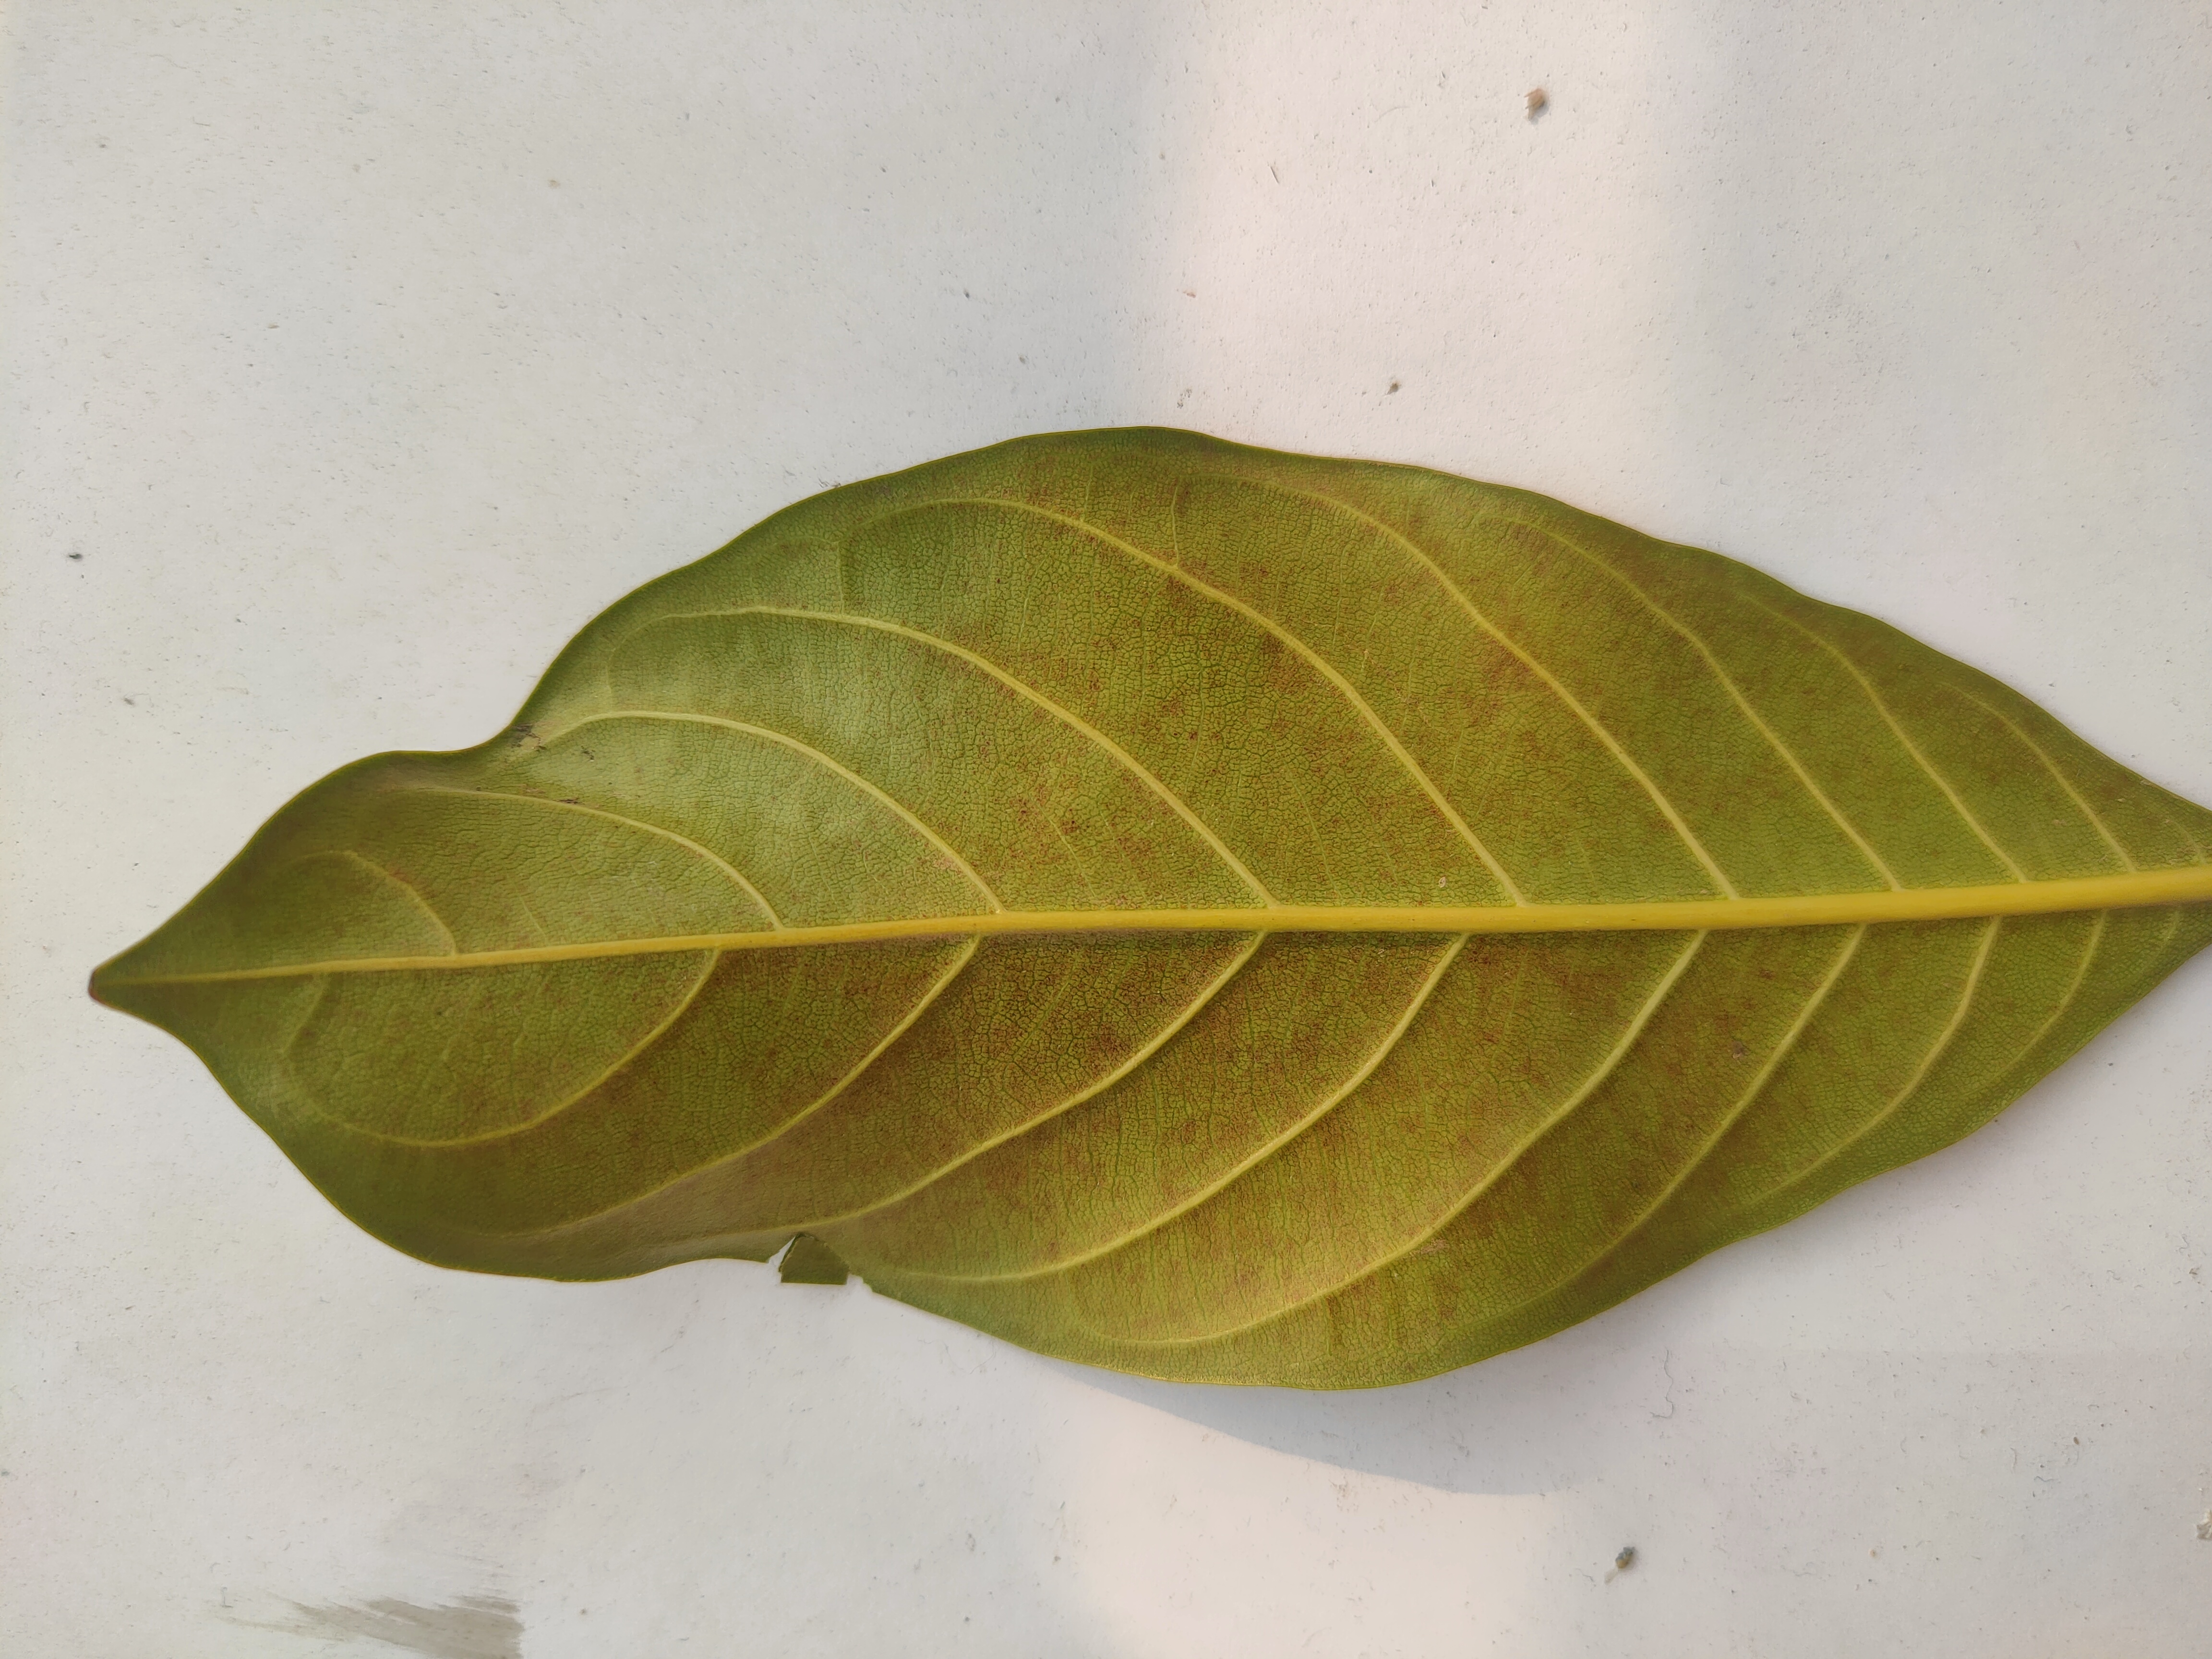
Leaf variety: Jackfruit